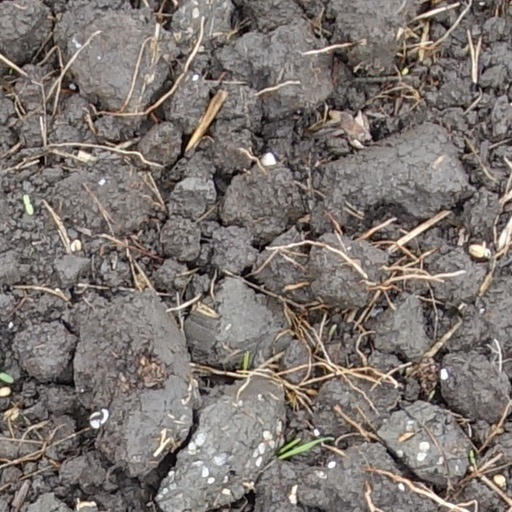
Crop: wheat